E259 series

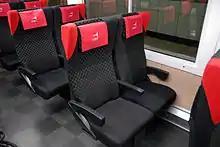
Ordinary-class seats

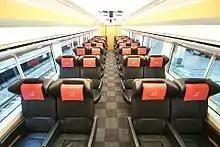
Green-class car interior

Ordinary-class cars have 2+2 abreast seating with forward-facing rotating/reclining seats. Seat pitch is , compared to on earlier trains.